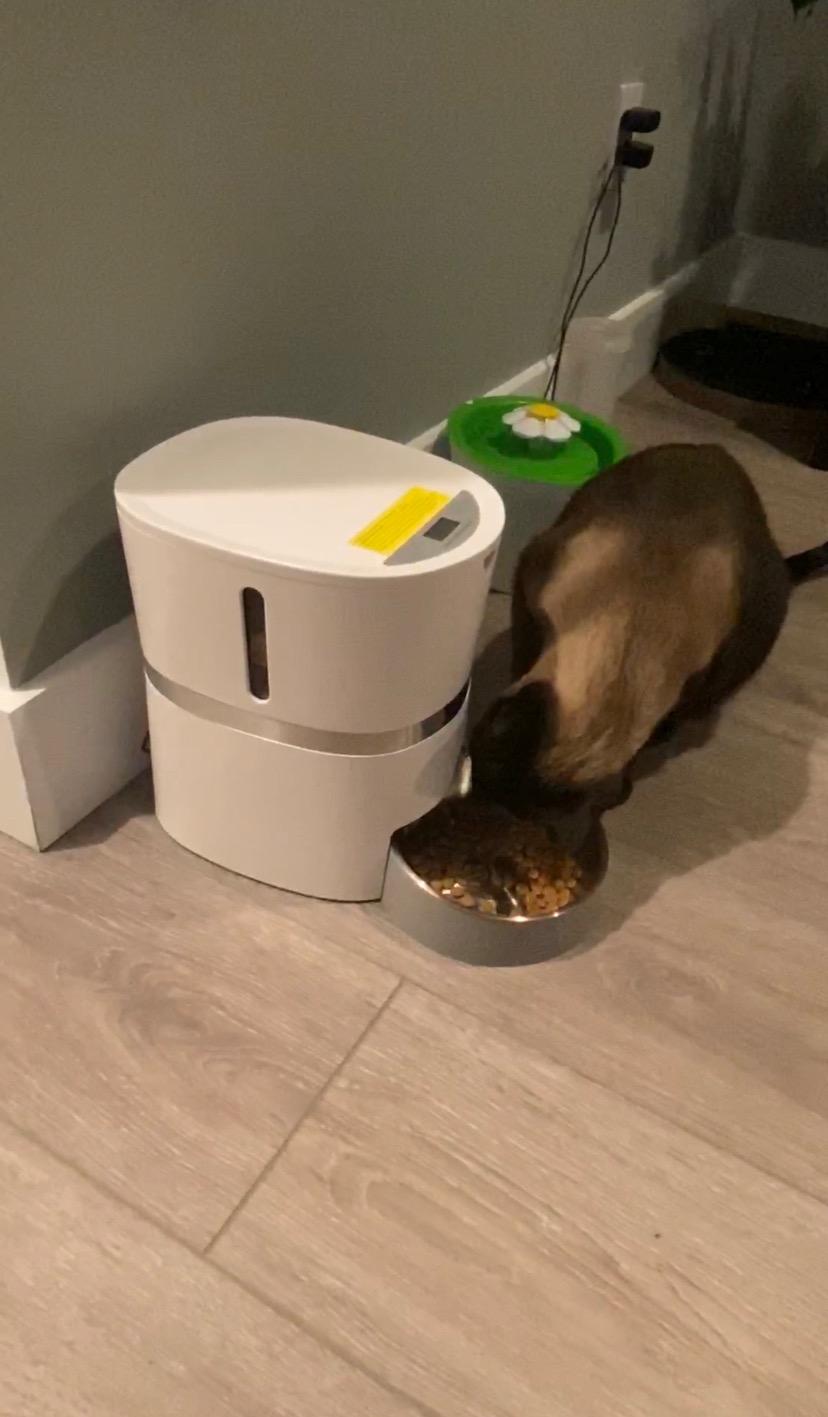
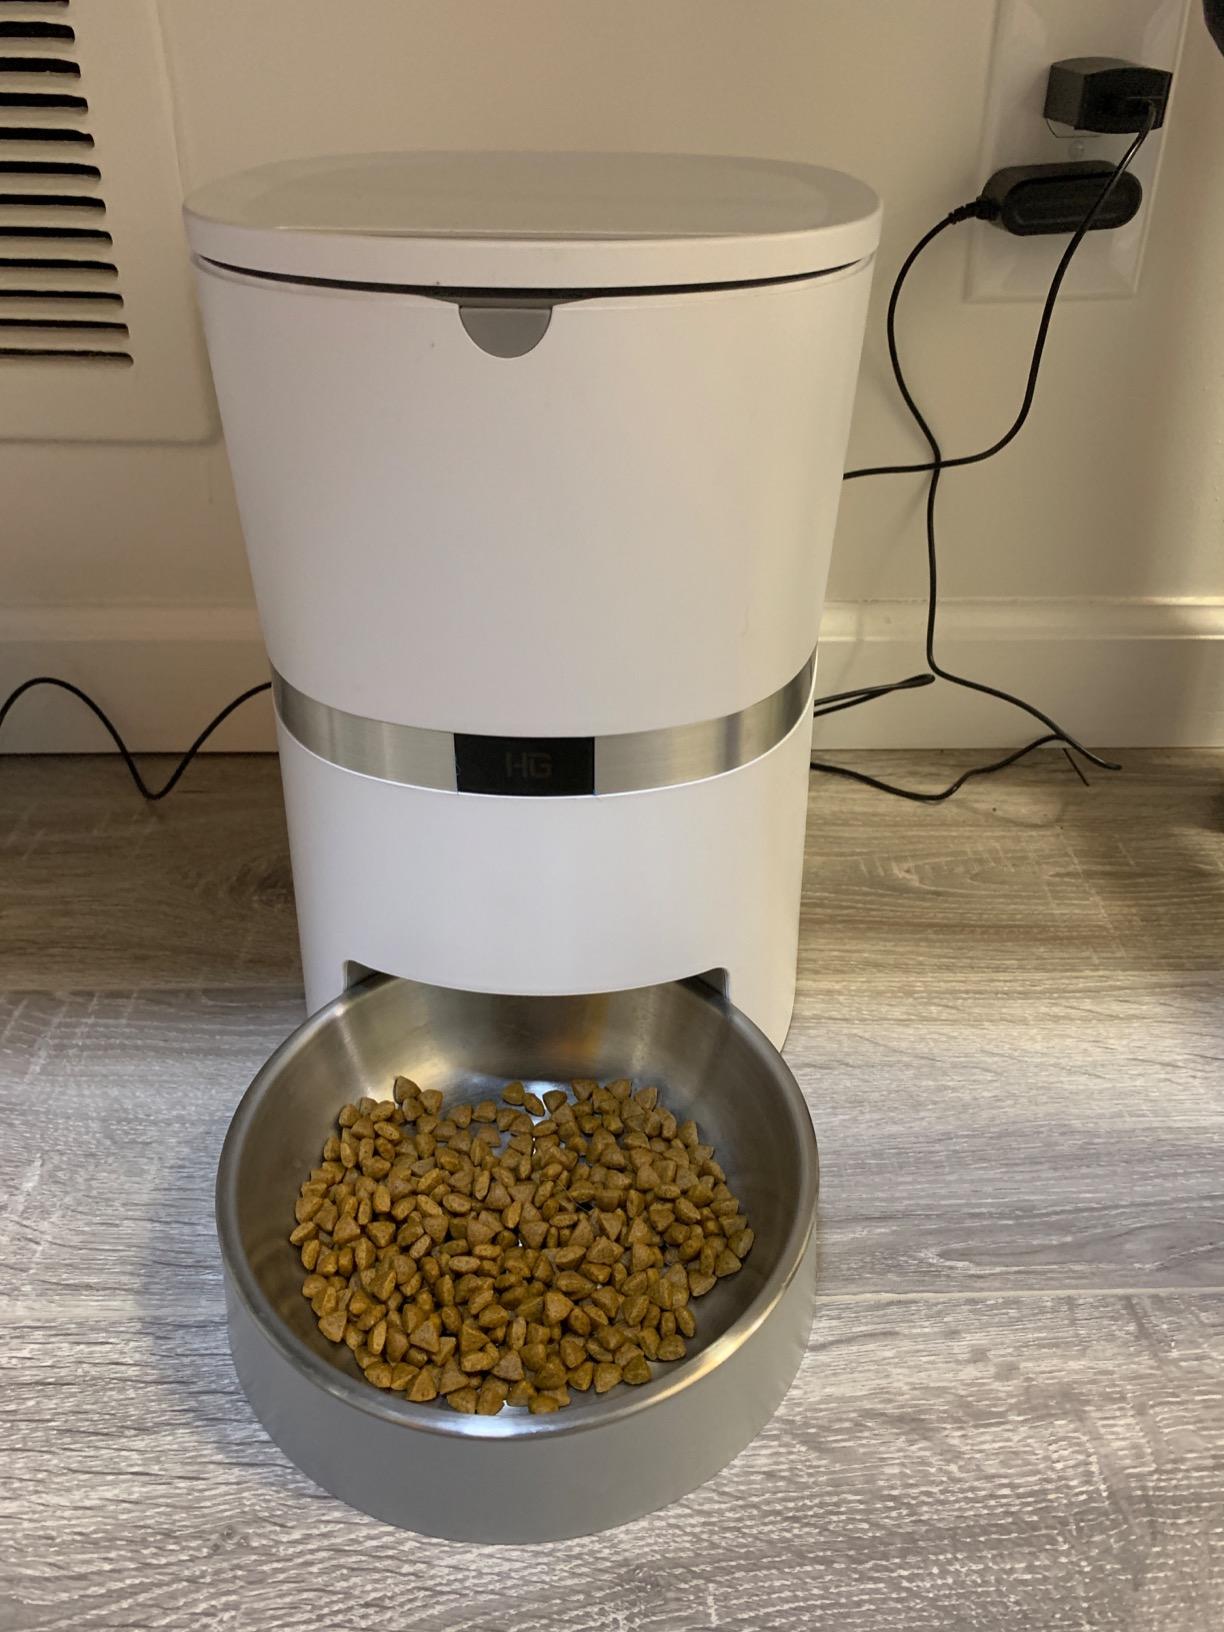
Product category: items_feeder
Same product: yes